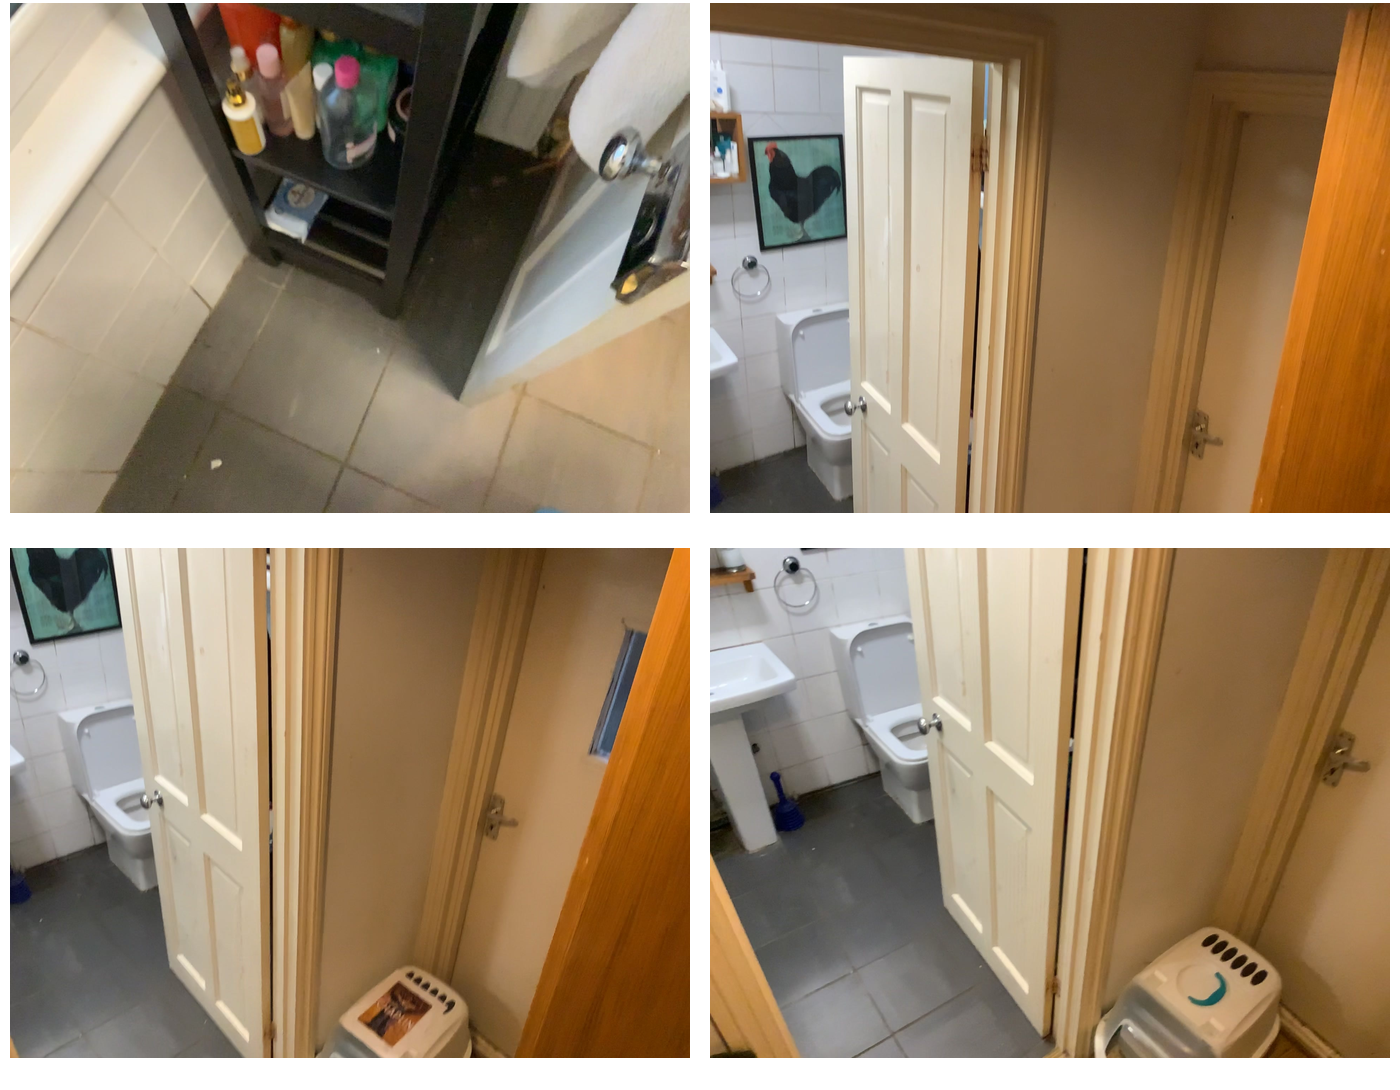Task instruction: Open the door.
Answer: {"task_instruction": "Open the door.", "nodes": ["handle", "door"], "edges": [{"functional_relationship": "openorclose", "object1": "handle", "object2": "door", "spatial_relations": ["left_of", "in_front_of", "close"], "is_touching": true}], "action_type": "pull", "function_type": "open_close_control"}